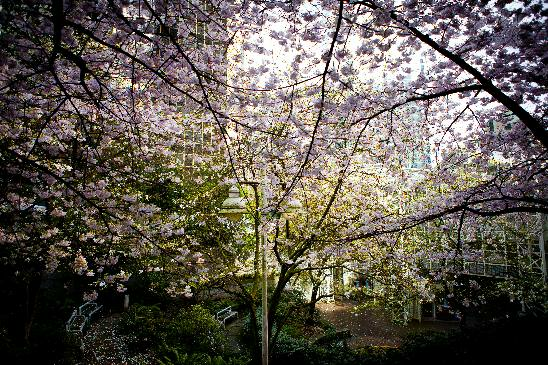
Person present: No